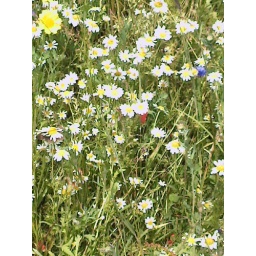
butterfly in the poppy field